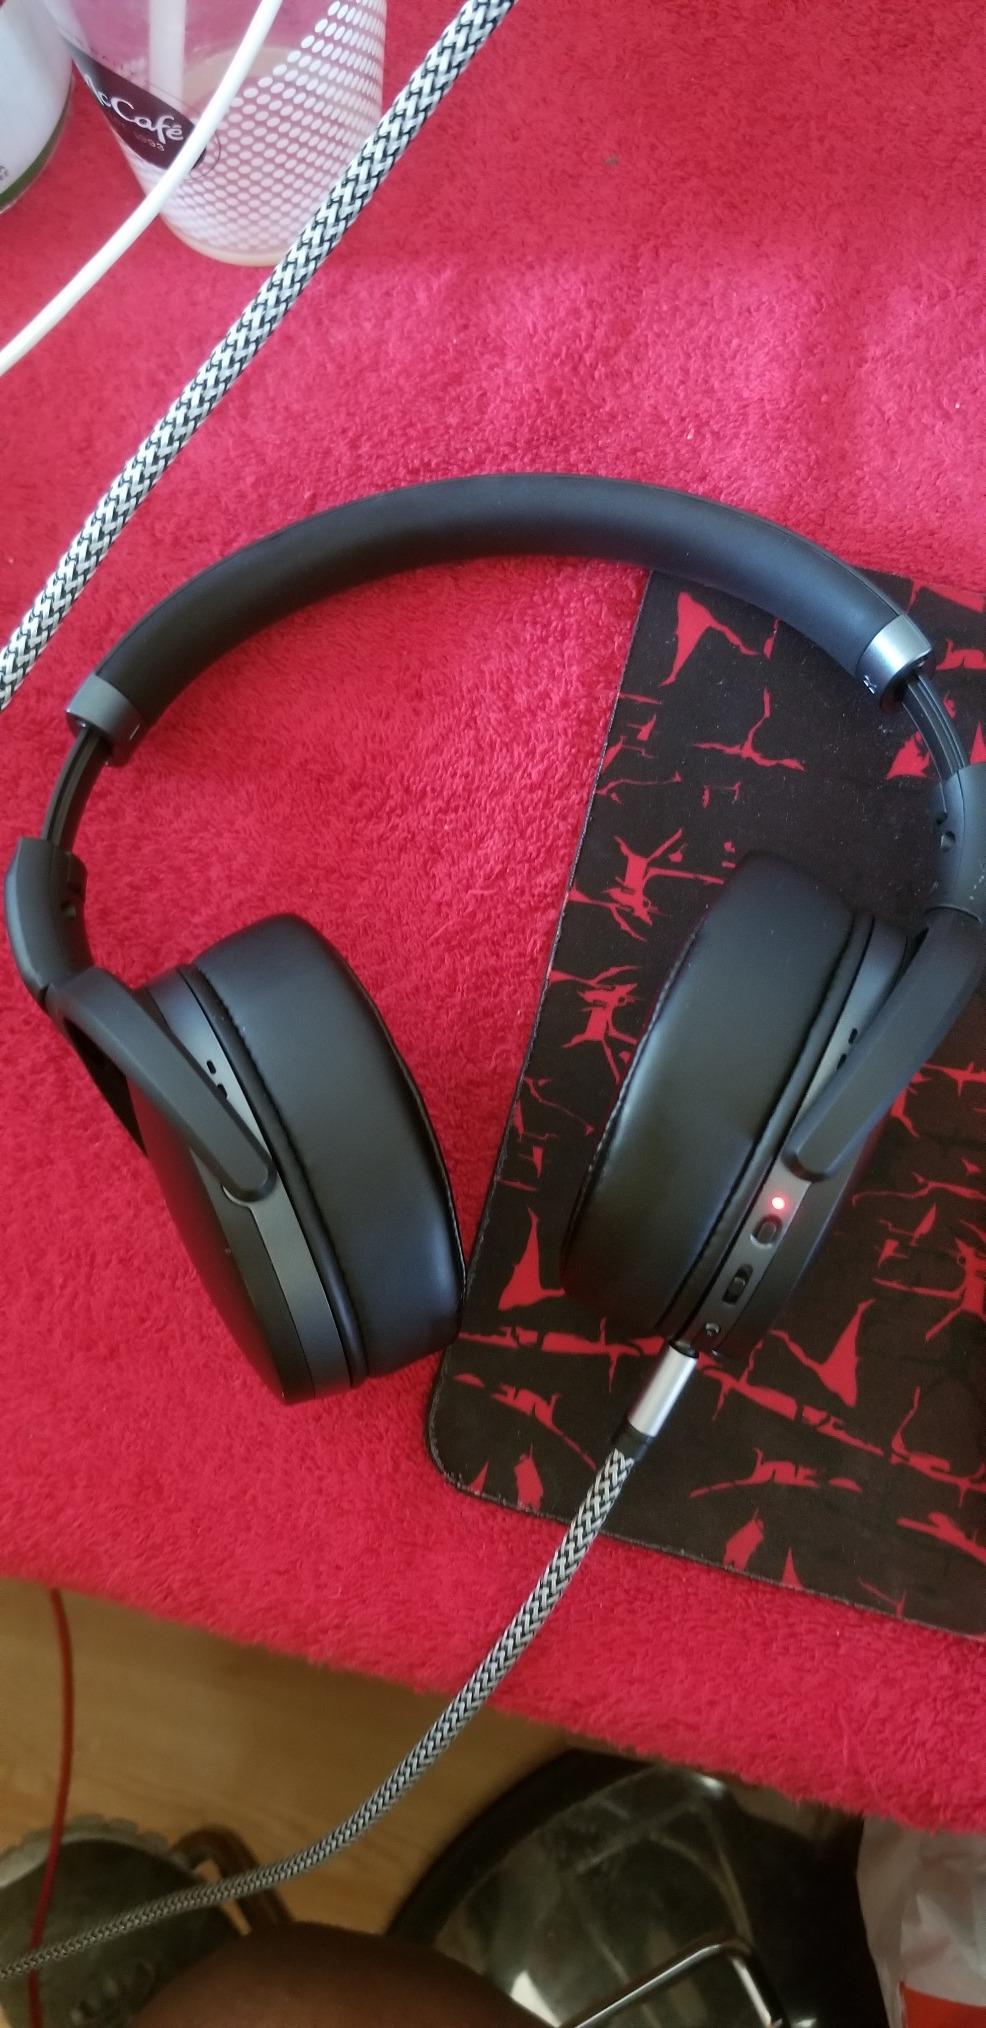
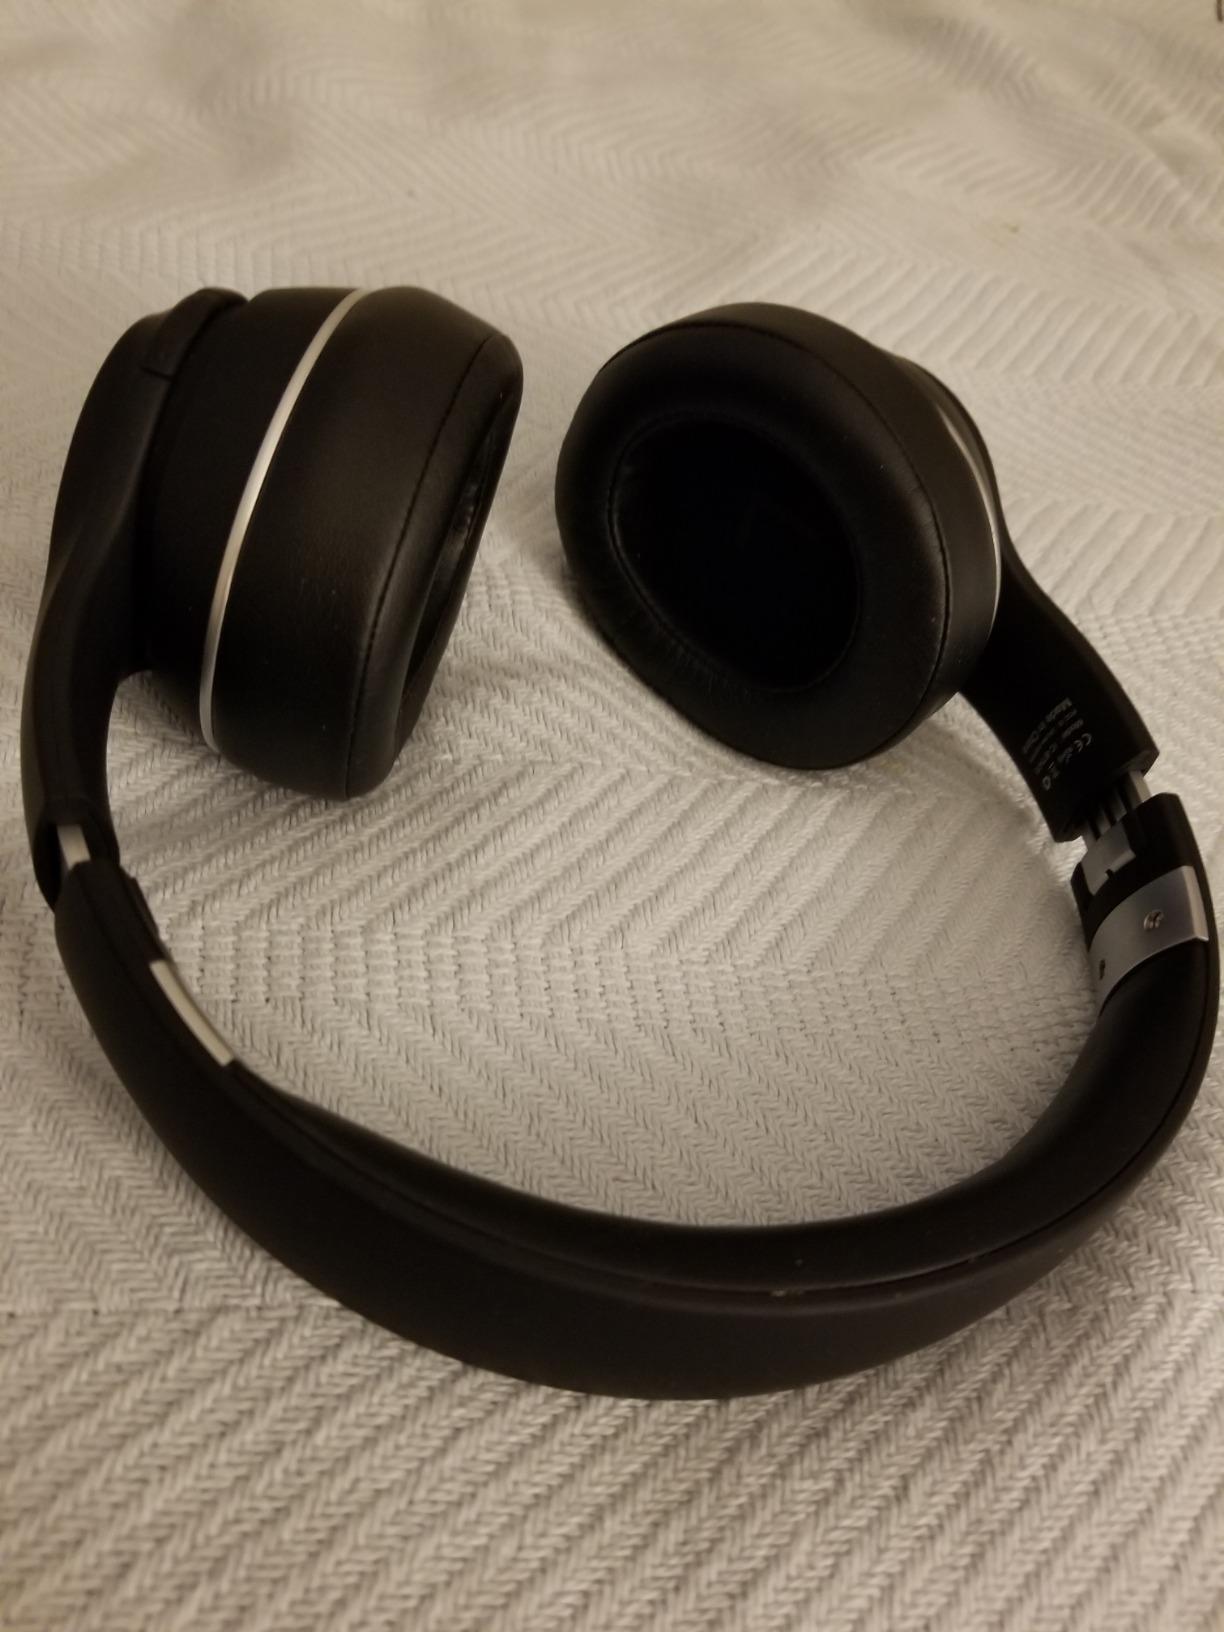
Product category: headphones
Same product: no